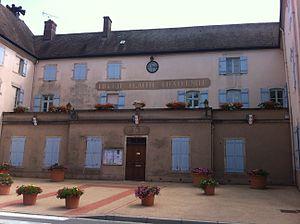
Mairie de Romenay, Saone-et-Loire, France, installée dans l'ancien château de l'évêque de Macon.